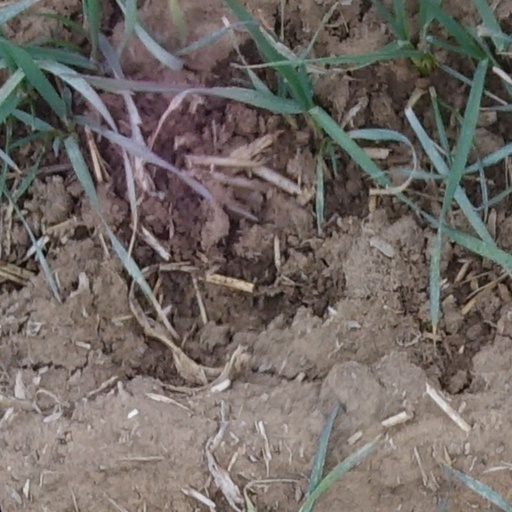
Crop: wheat